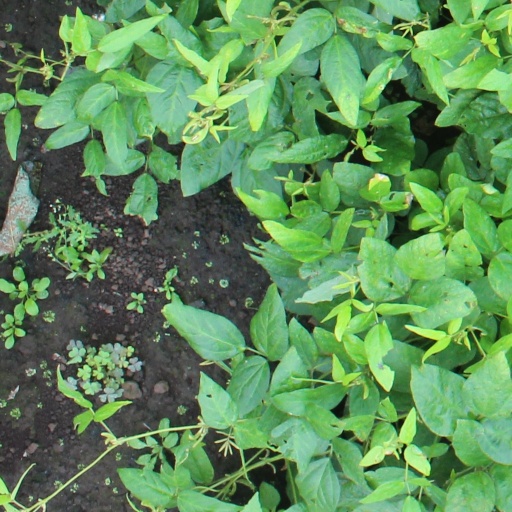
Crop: soybean